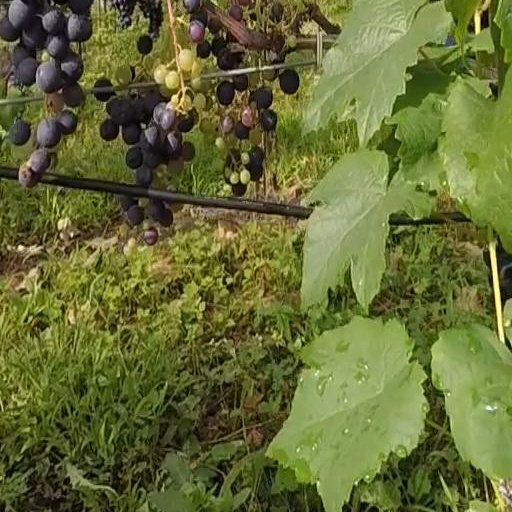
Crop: grape